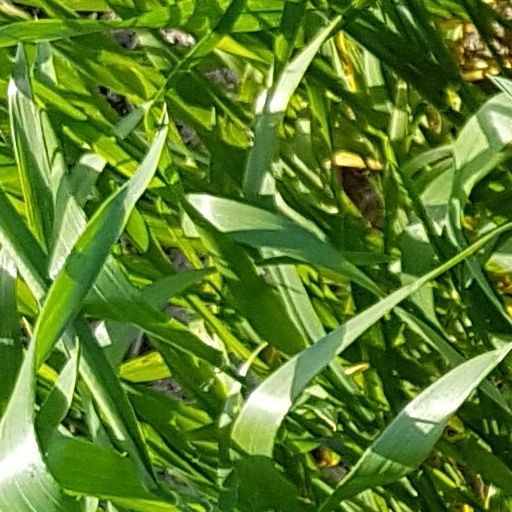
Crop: wheat